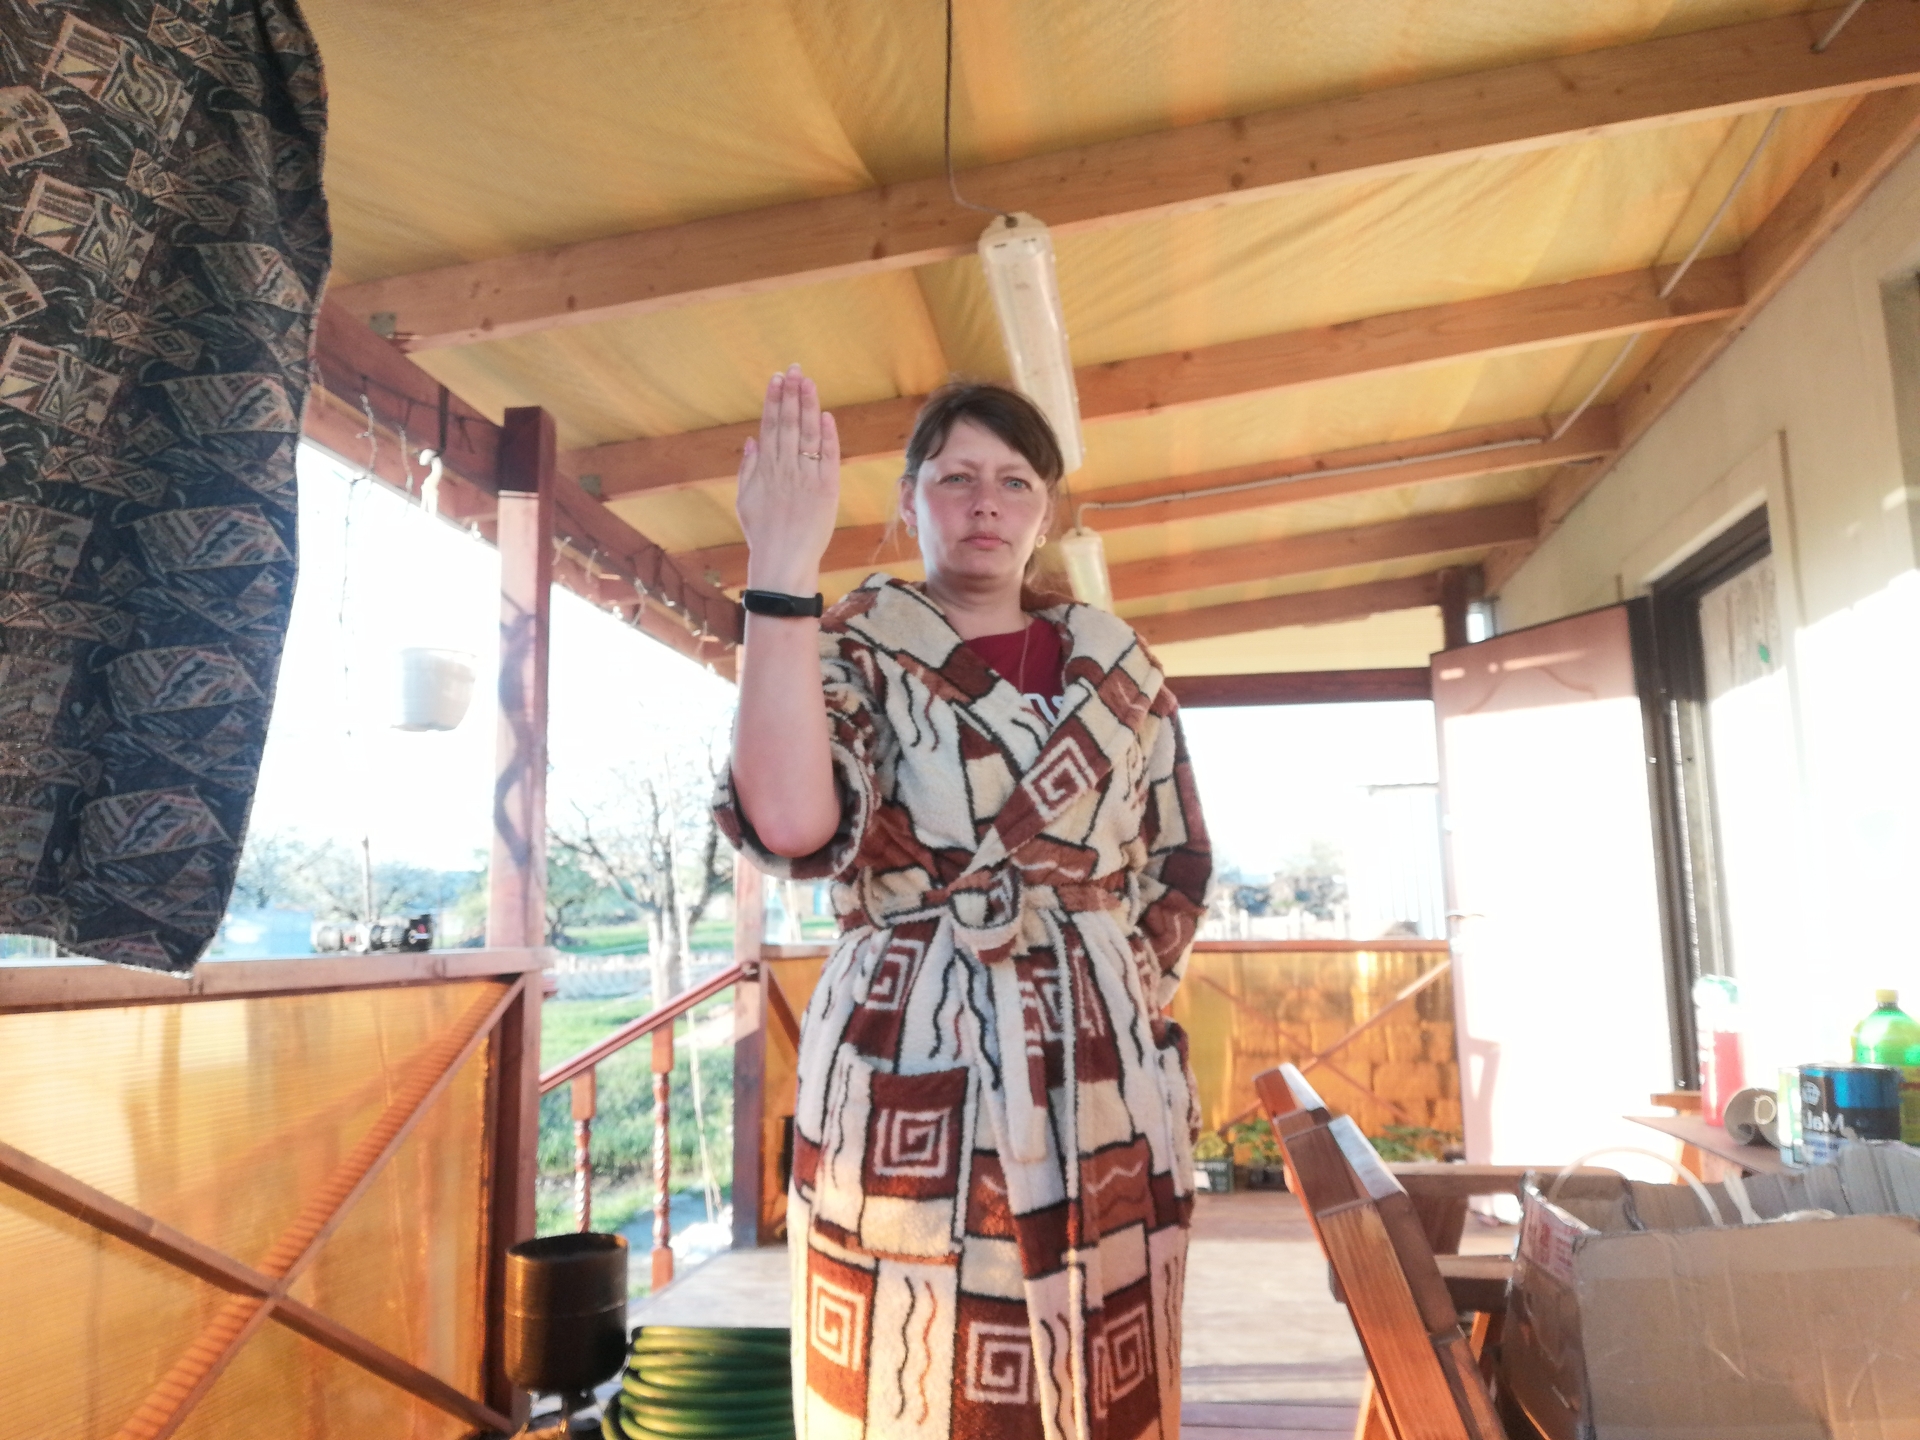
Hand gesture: stop_inverted